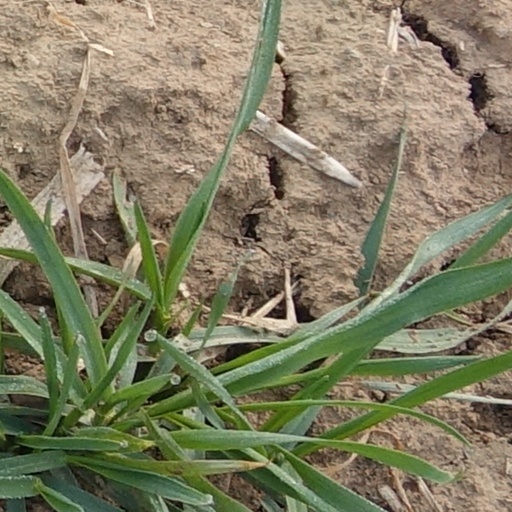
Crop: wheat